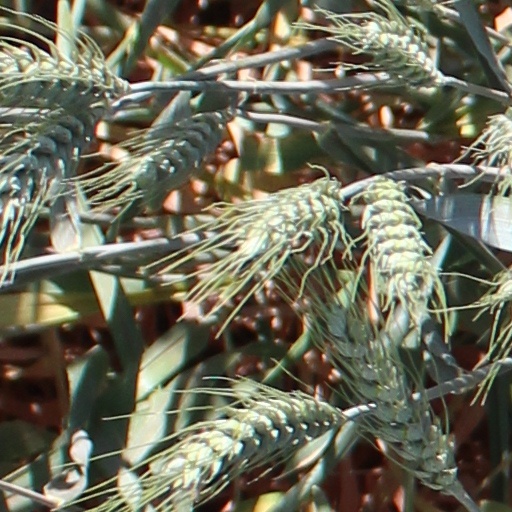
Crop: wheat